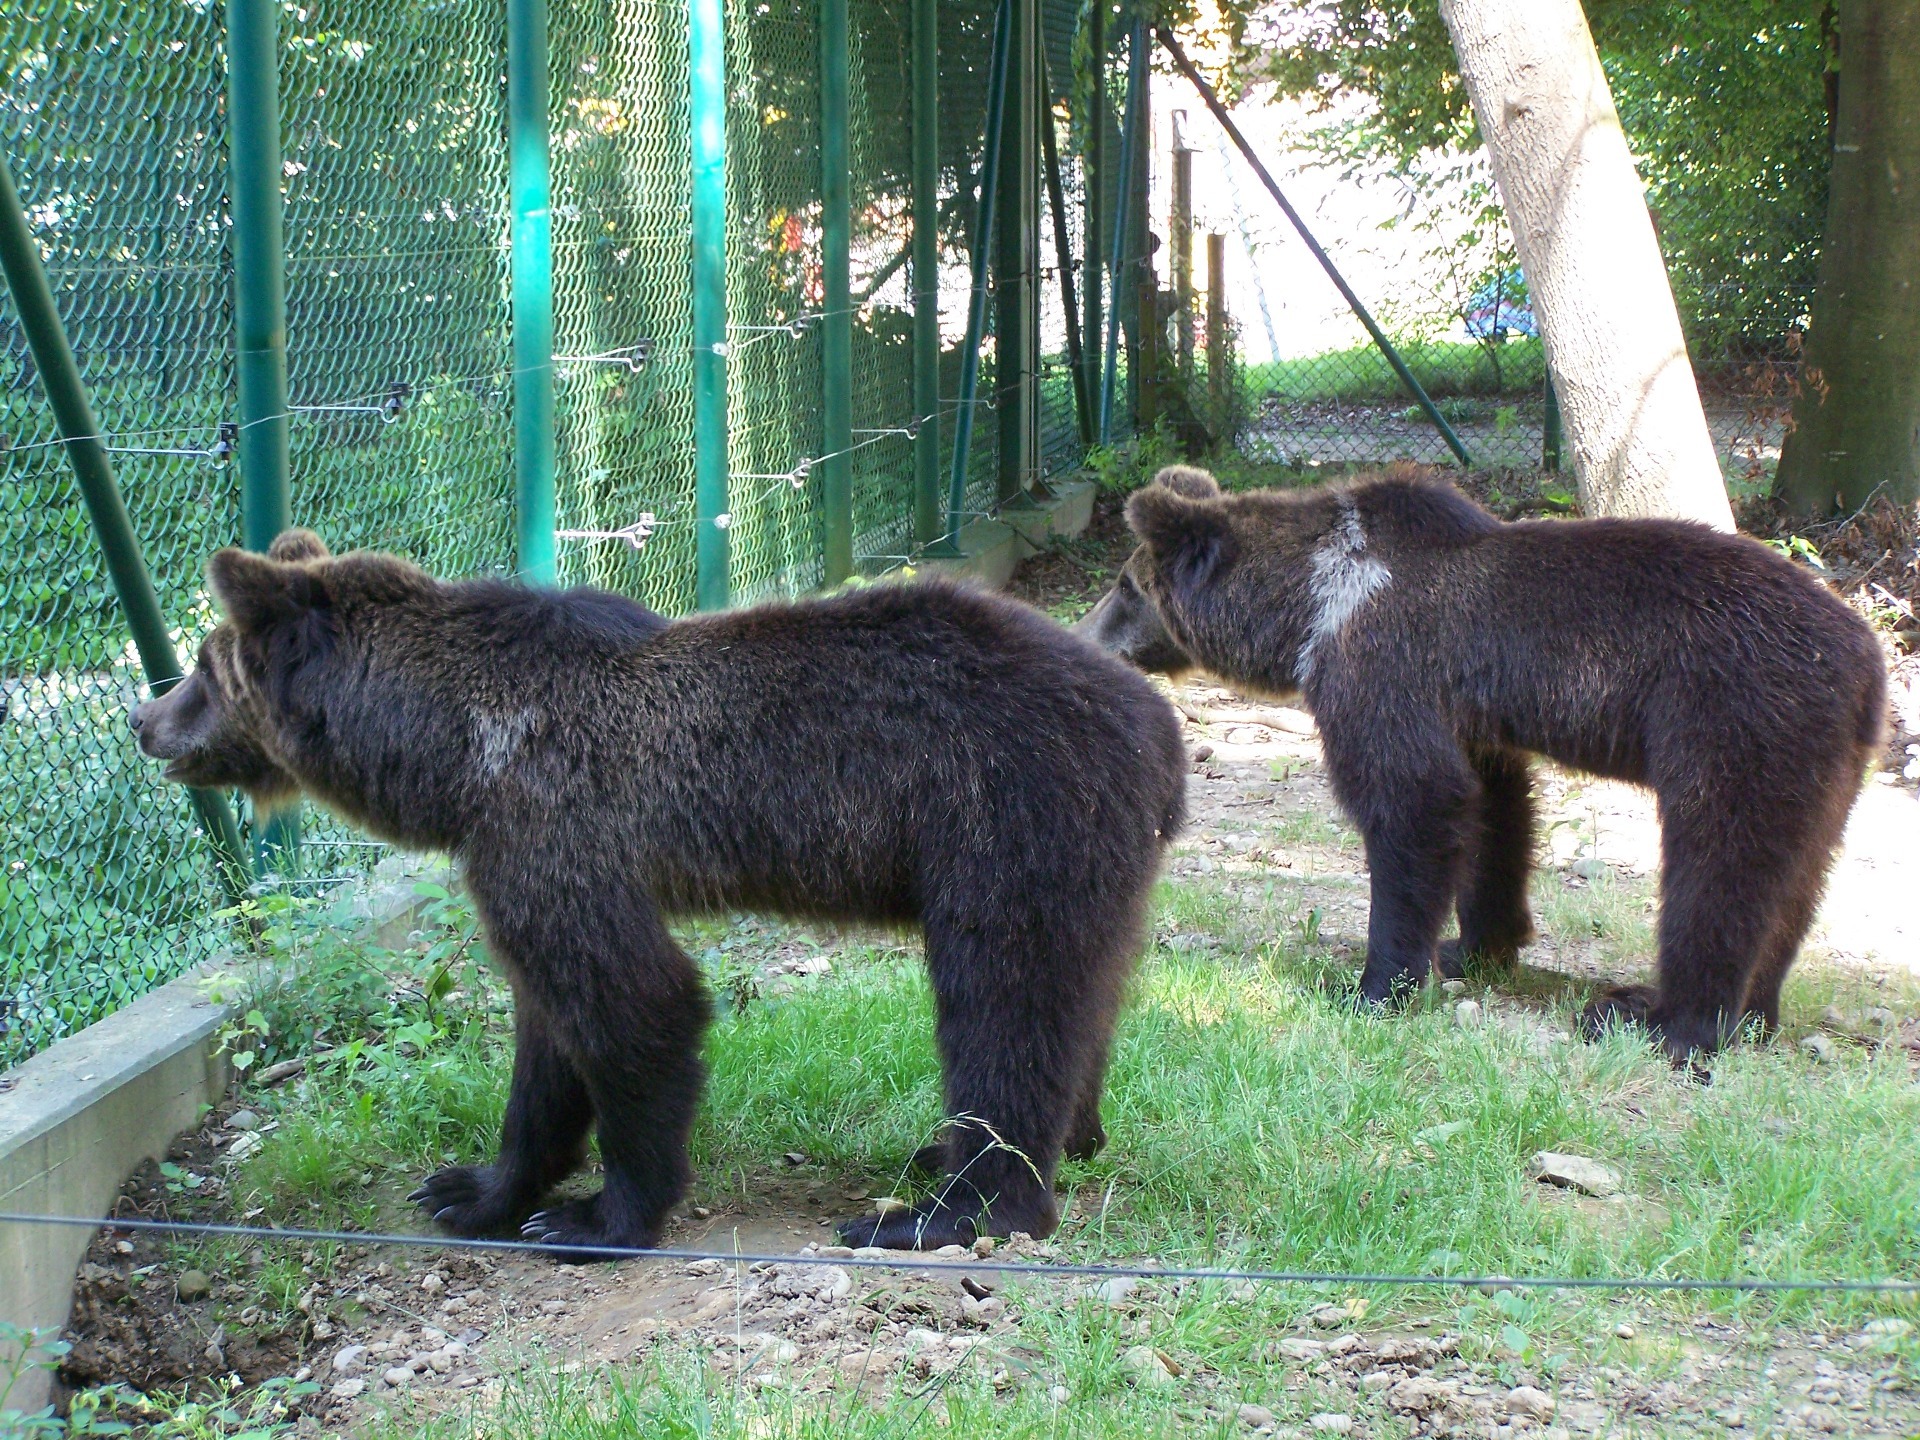
animal, bear, wildlife, zoo, brown, mammal, fauna, brown bear, vertebrate, large, grizzly bear, dog breed group, american black bear